Question: Please indicate a possible affordance area of the sit_on_bench that can be used for sitting
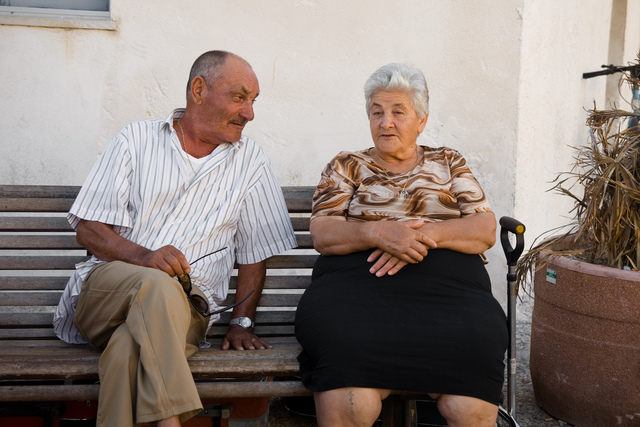
Answer: [3.804, 324.217, 497.5, 377.087]